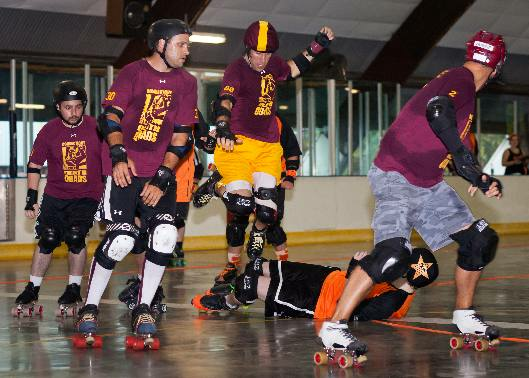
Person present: No